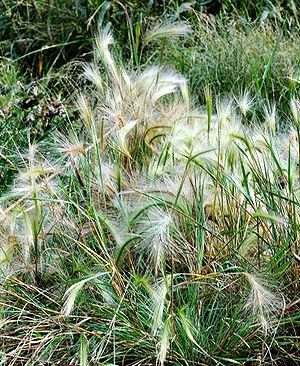
Cette image montre quelque plants d'orge barbue (Hordeum jubatum). Camera data Camera Nikon D70 Lens Tamron SP AF 90mm/2.8 Di Macro 1:1 Focal length 90 mm Aperture f/14 Exposure time 1/80 s Sensivity ISO 200